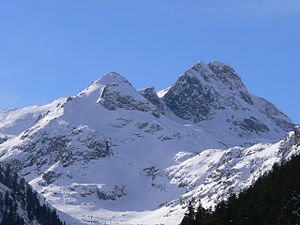
Rila
Maljovitsa, den næst højeste top i bjergkæden
Rila er en bjergkæde i det sydvestlige Bulgarien, hvor blandt andre, det højeste bjerg i Bulgarien og på Balkan, Musala med 2.925 meter ligger. Massivet er også det sjette højeste i Europa, efter Kaukasus, Alperne, Sierra Nevada, Pyrenæerne og Etna. Rila nationalpark omfatter hovedparten af bjergområdet.